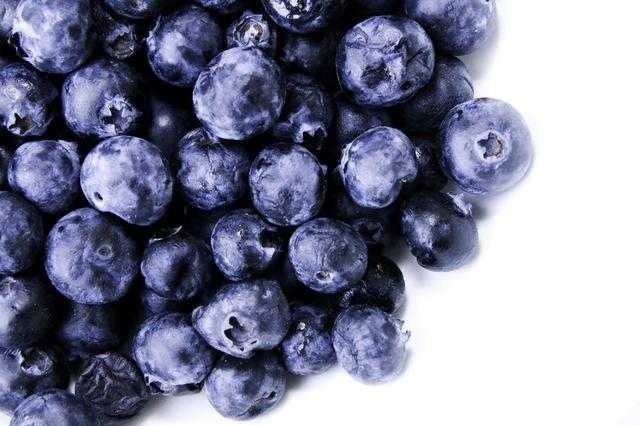
Label: Blueberry